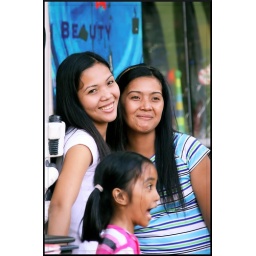
Three cute ladies at TGI FRIDAY's. Ayala Mall. Cebu City. The sign above them says BEAUTY.